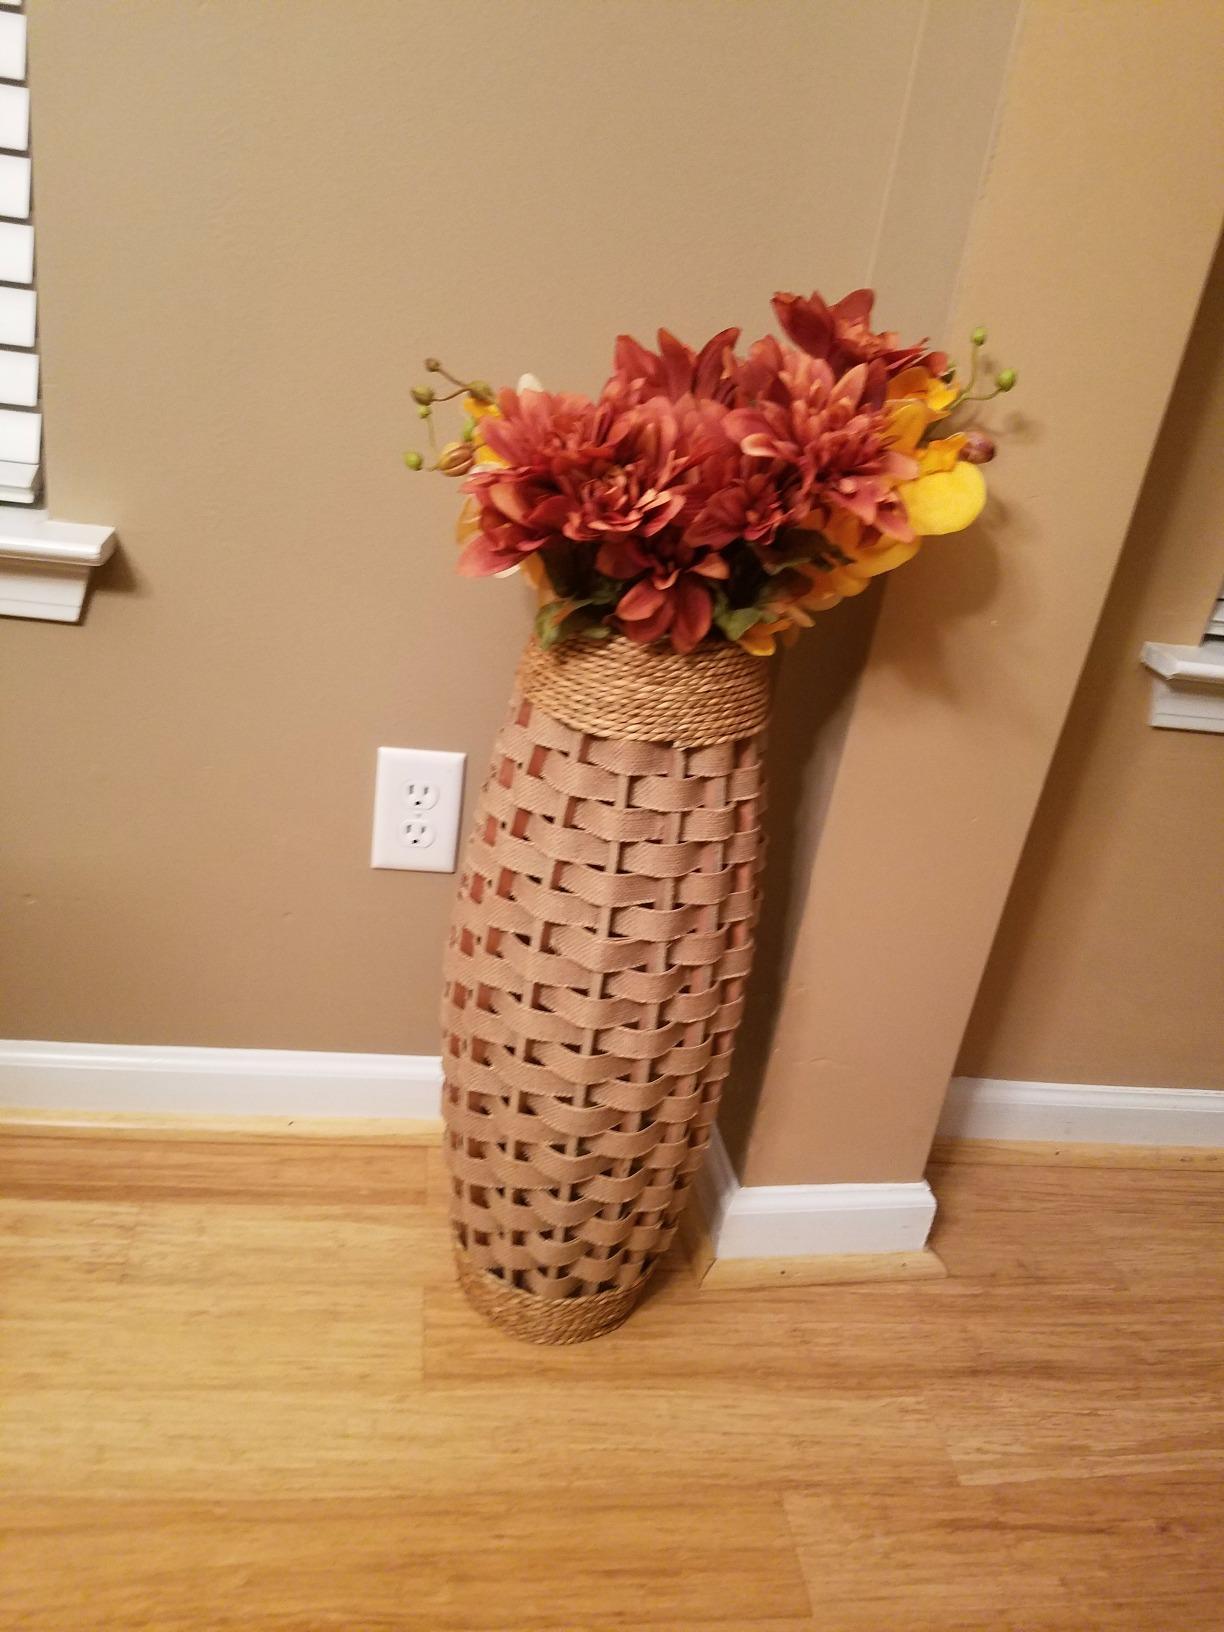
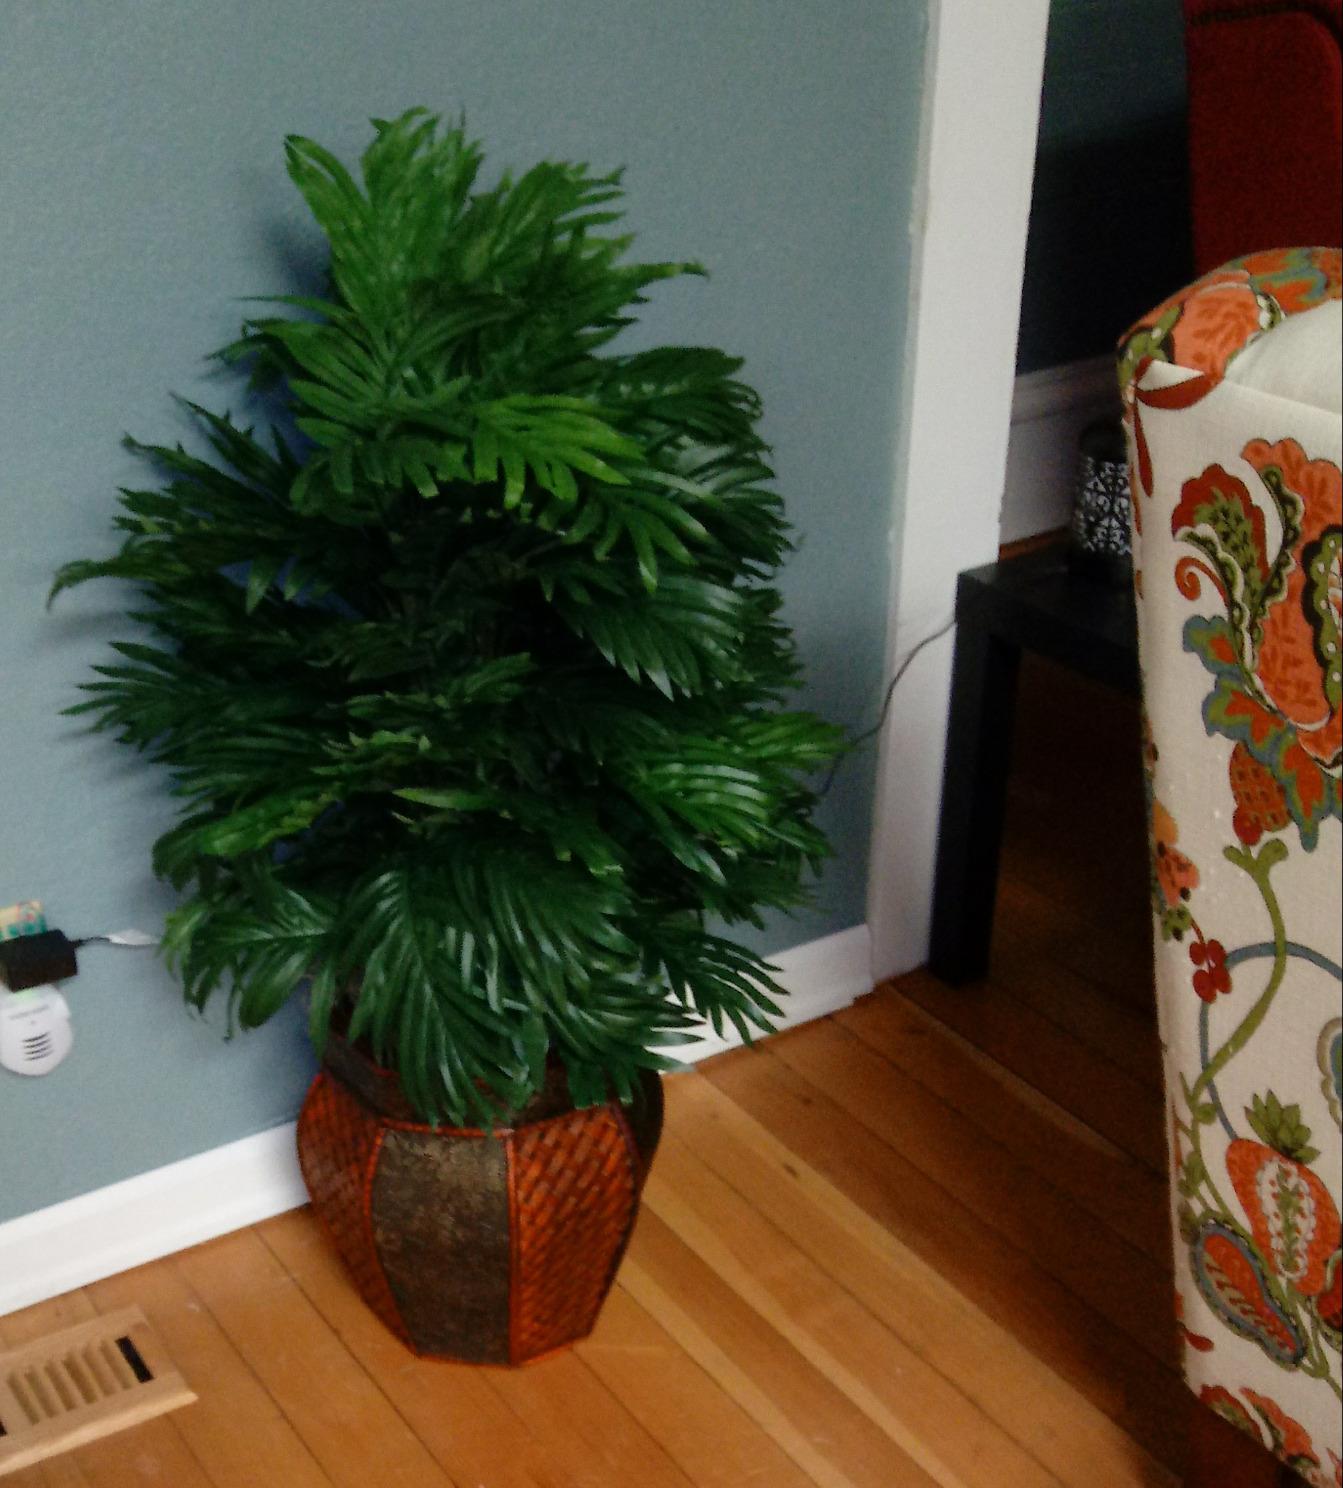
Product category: vase
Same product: no